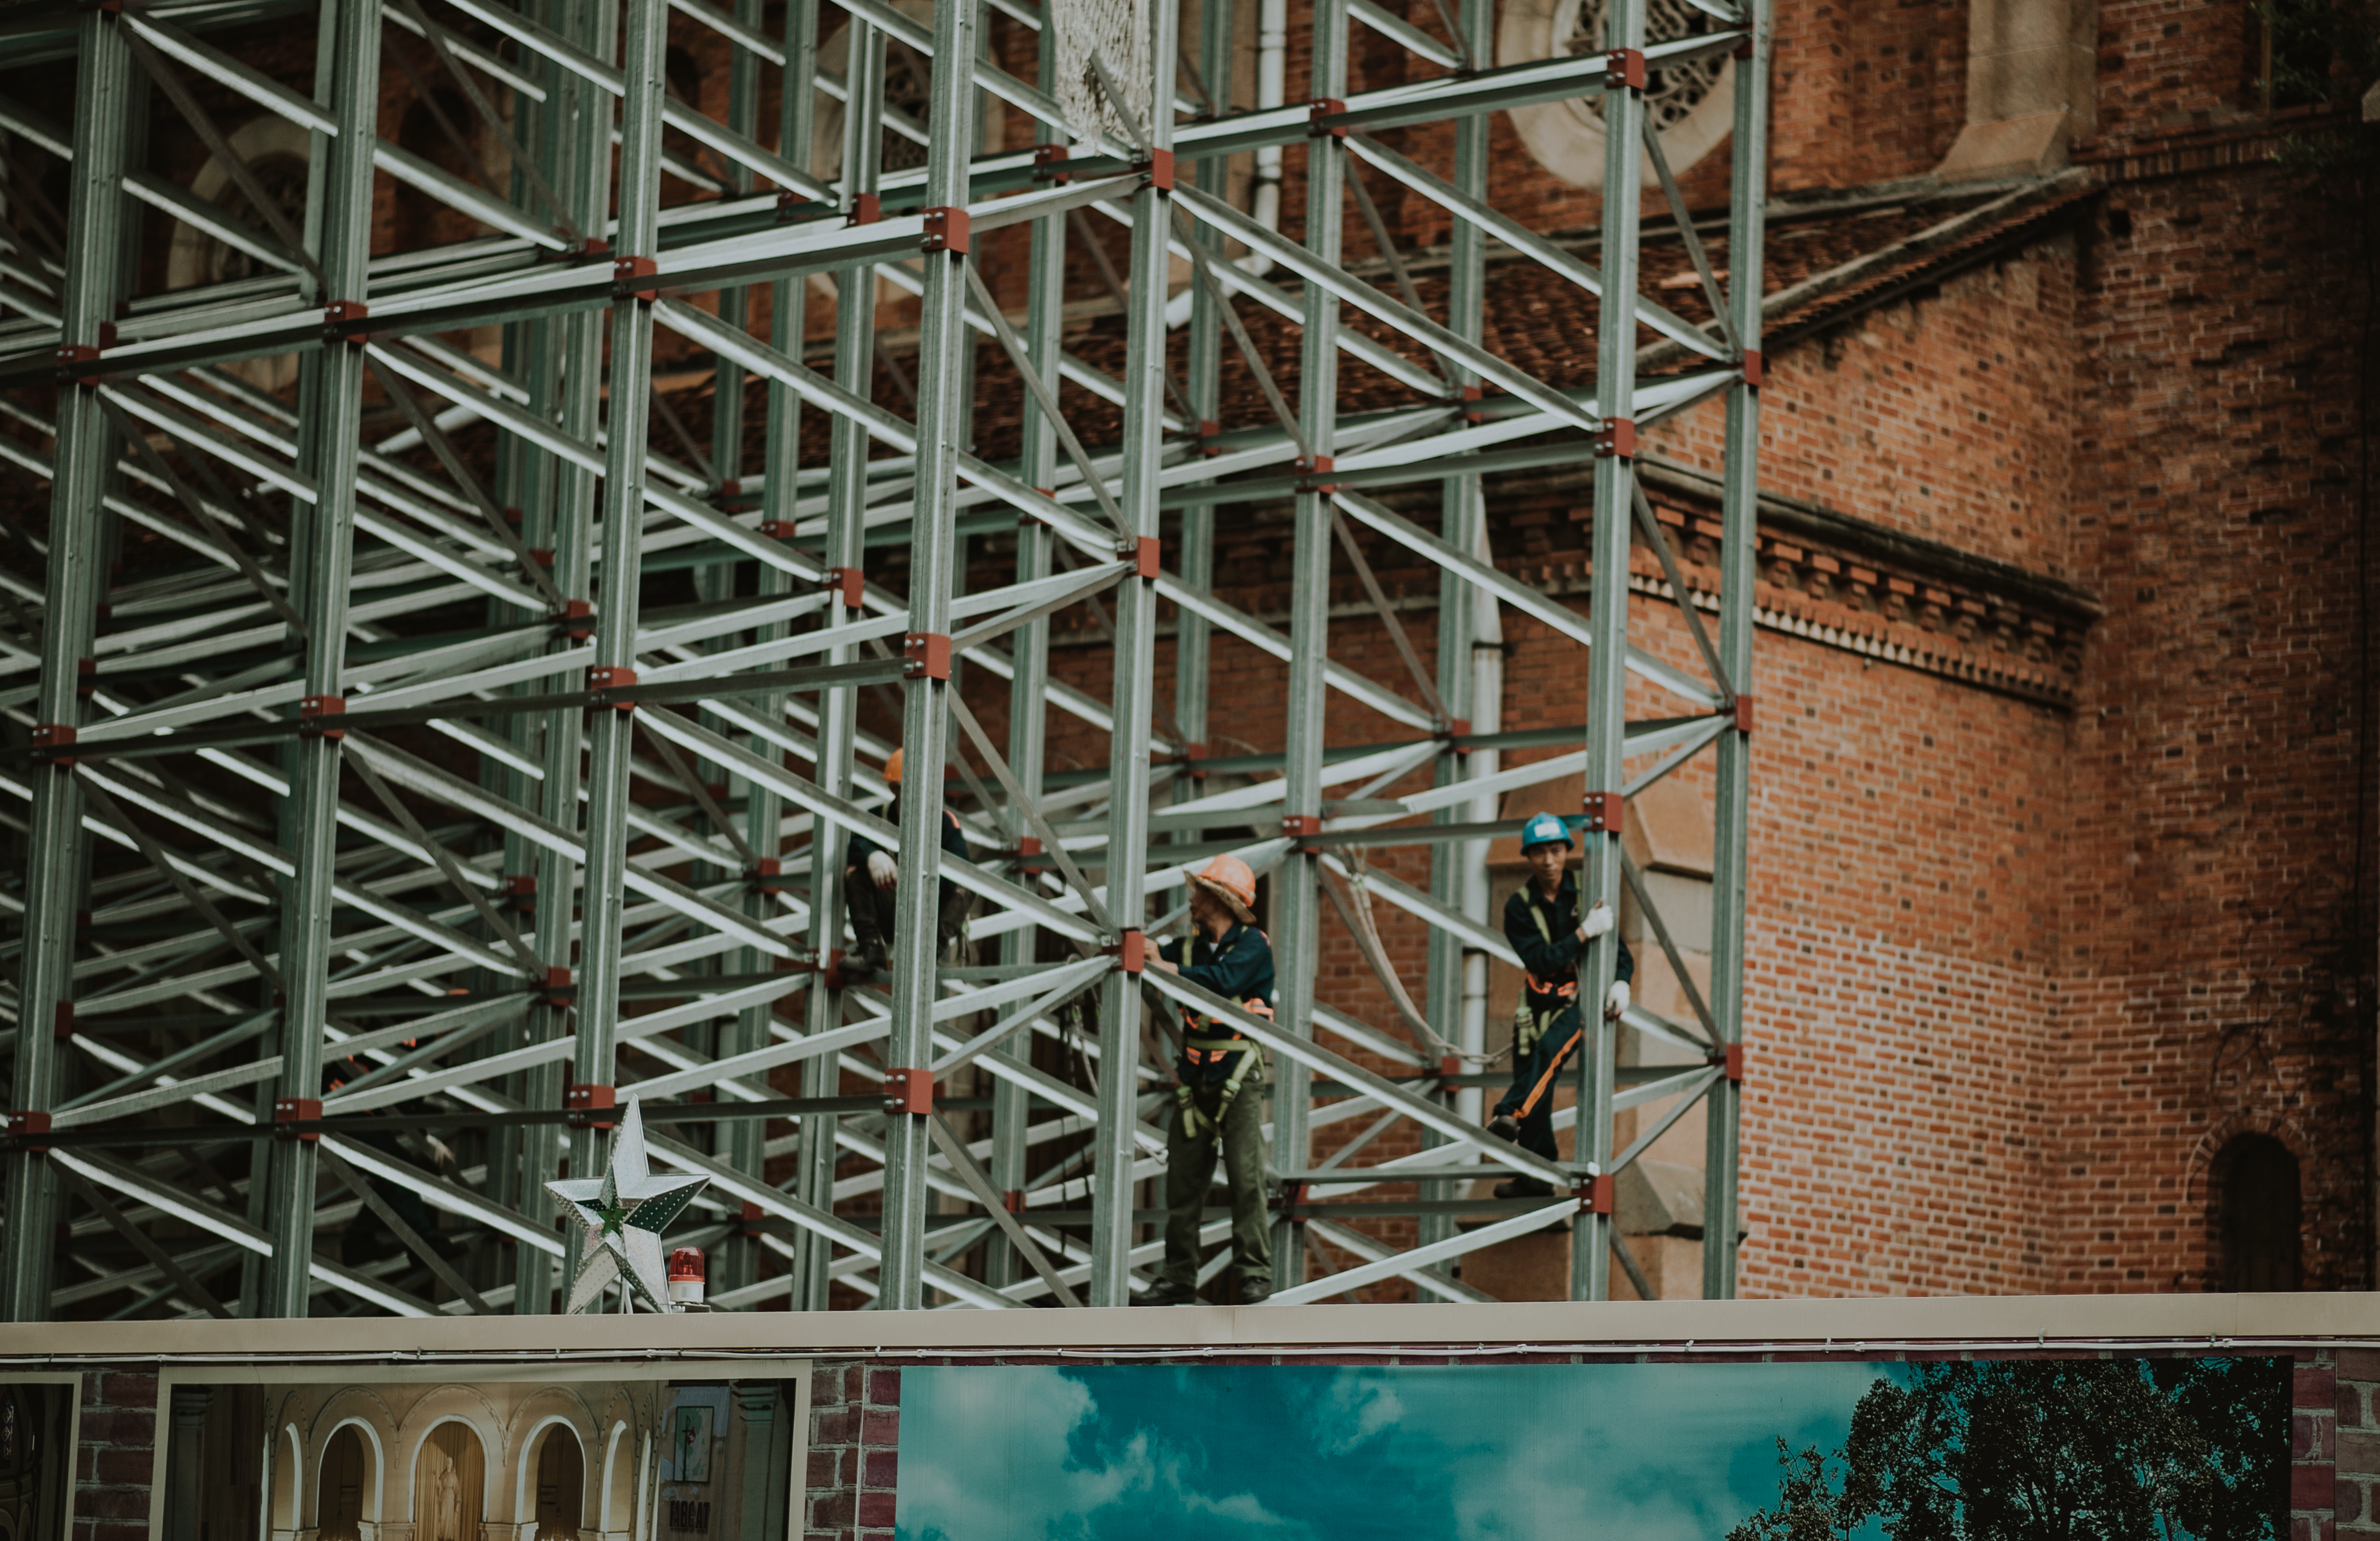
landscape, natural, structure, scaffolding, architecture, iron, building, metal, tourist attraction, facade, daylighting, electrical supply, window, metropolis, steel, glass, beam